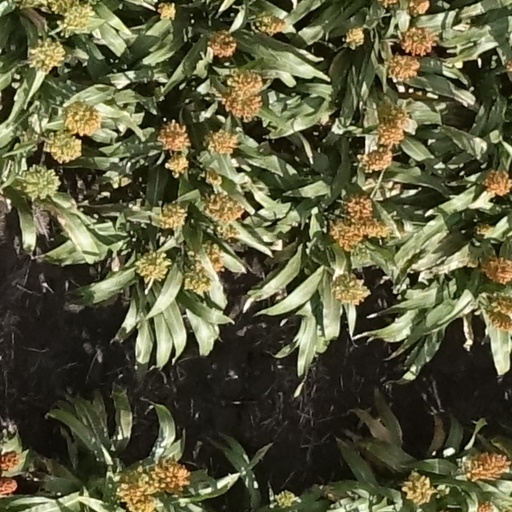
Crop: sorghum